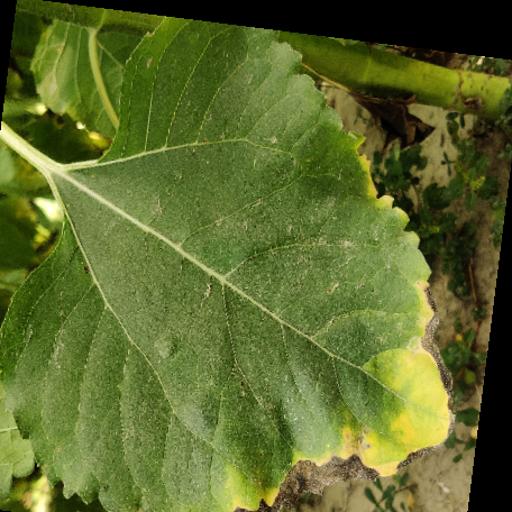
Label: Leaf_scars